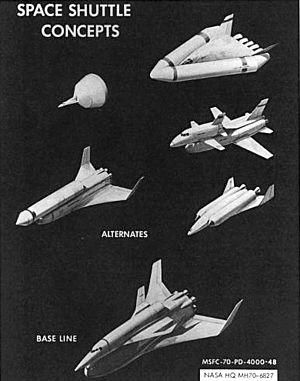
La navette spatiale américaine est un type de véhicule spatial conçu et utilisé par l'agence spatiale américaine, dont le vol inaugural remonte au 12 avril 1981 et qui est retiré du service en juillet 2011, après avoir effectué un total de 135 vols.
Une navette spatiale, dans le domaine de l’astronautique, désigne conventionnellement un véhicule spatial pouvant revenir sur Terre en effectuant un atterrissage contrôlé à la manière d'un avion ou d'un planeur et pouvant être réutilisé pour une mission ultérieure. Ce concept s'oppose à celui des vaisseaux spatiaux, tels que Soyouz, Shenzhou ou Apollo effectuant une rentrée quasi balistique et atterrissant grâce à des parachutes et des rétro-fusées. À l'origine le concept est associé à l'abaissement des coûts de mise en orbite de satellites artificiels, d'éléments de station spatiale et à la possibilité d'effectuer des interventions de maintenance en orbite basse. En pratique la navette spatiale américaine, la seule à avoir eu une vie opérationnelle significative, a joué un rôle important essentiellement pour placer en orbite les principaux composants de la station spatiale internationale. Dans ses autres missions, elle est remplacée avantageusement par des lanceurs classiques. Suite à l'arrêt des missions de sa navette spatiale en 2011, la NASA prévoit le retour à des vaisseaux spatiaux conventionnels.